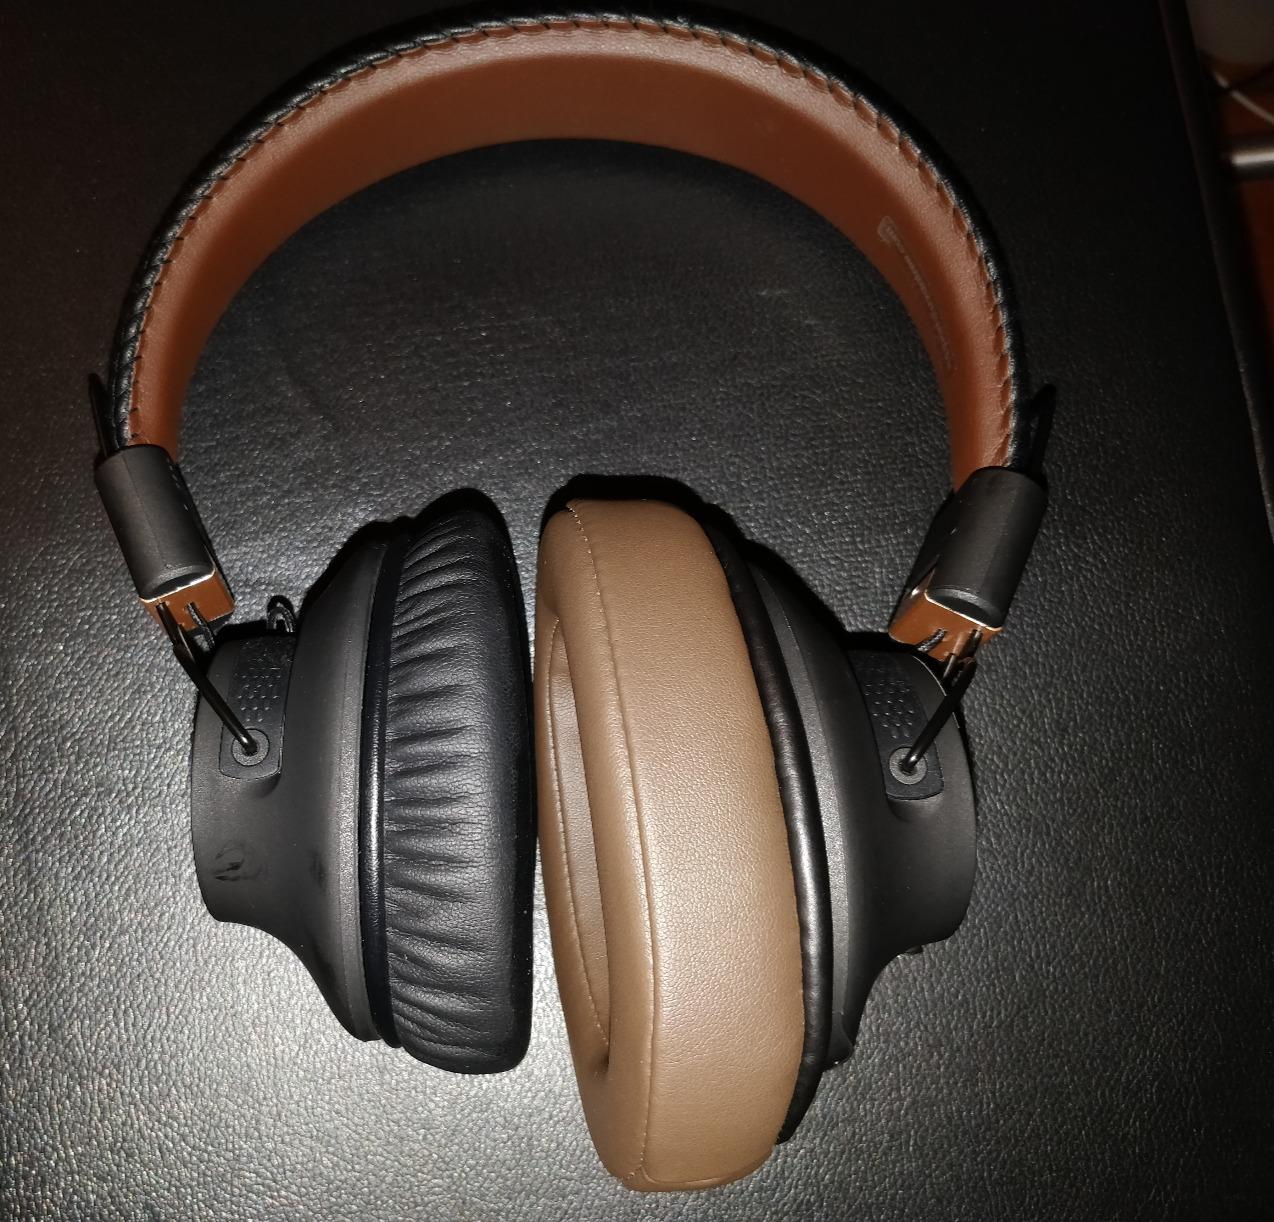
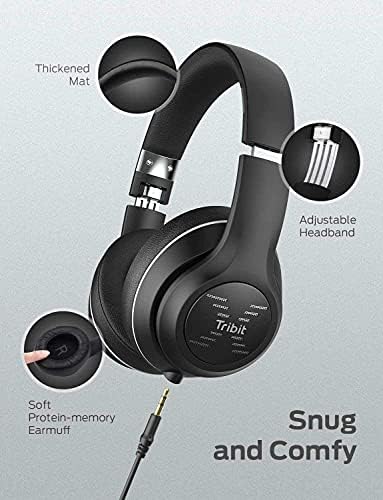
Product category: headphones
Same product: no